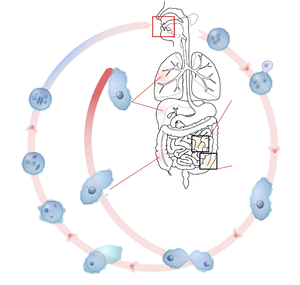
Entamoeba histolytica, un protozoaire anaérobie parasite appartenant au genre Entamoeba. Cet amibe infecte principalement les humains et les autres primates. Version PNG de Image:Entamoeba histolytica life cycle-en.svg sans légendes.